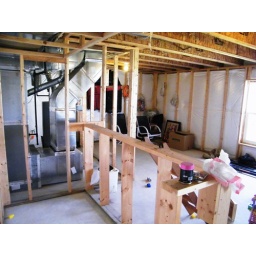
basement beginning rough in for bar and walls